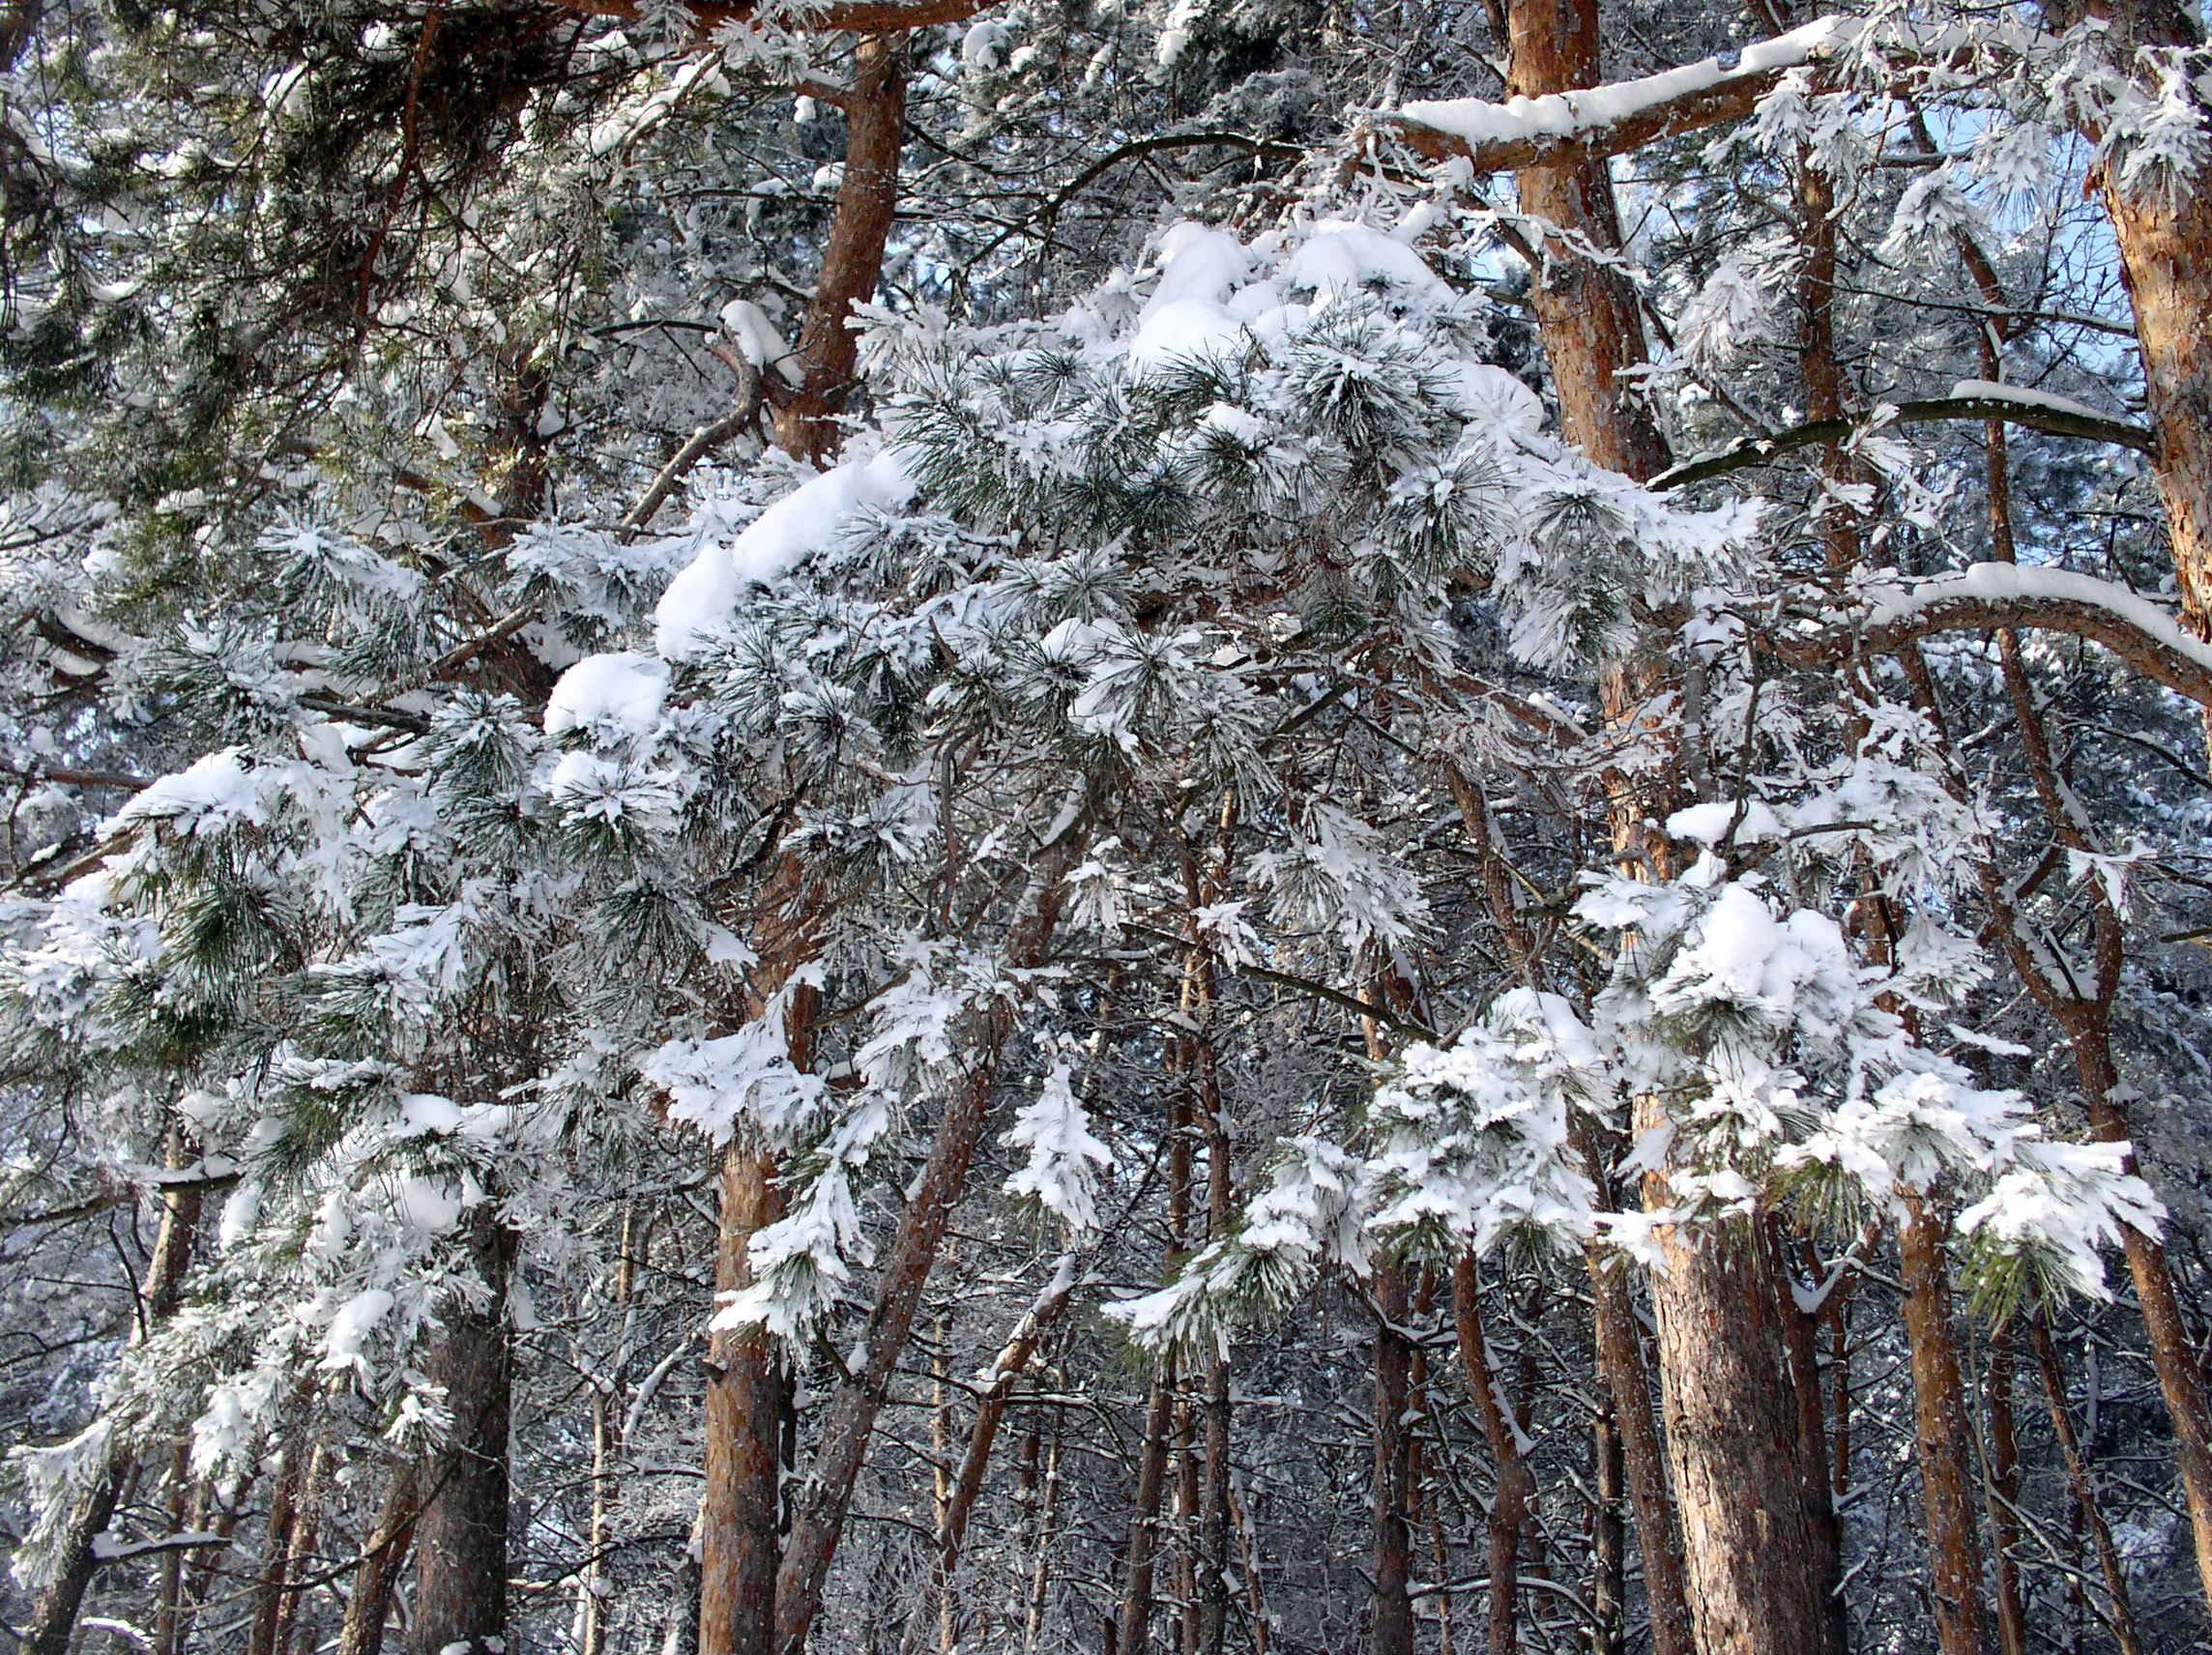
landscape, tree, nature, forest, rock, wilderness, branch, snow, winter, plant, leaf, frost, trunk, pine, ice, weather, fir, season, trees, spruce, woodland, habitat, snow winter nature, winter dream, winter forest, freezing, living nature, new year's eve, natural environment, woody plant, land plant